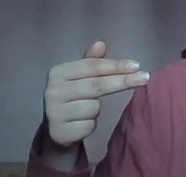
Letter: ghain